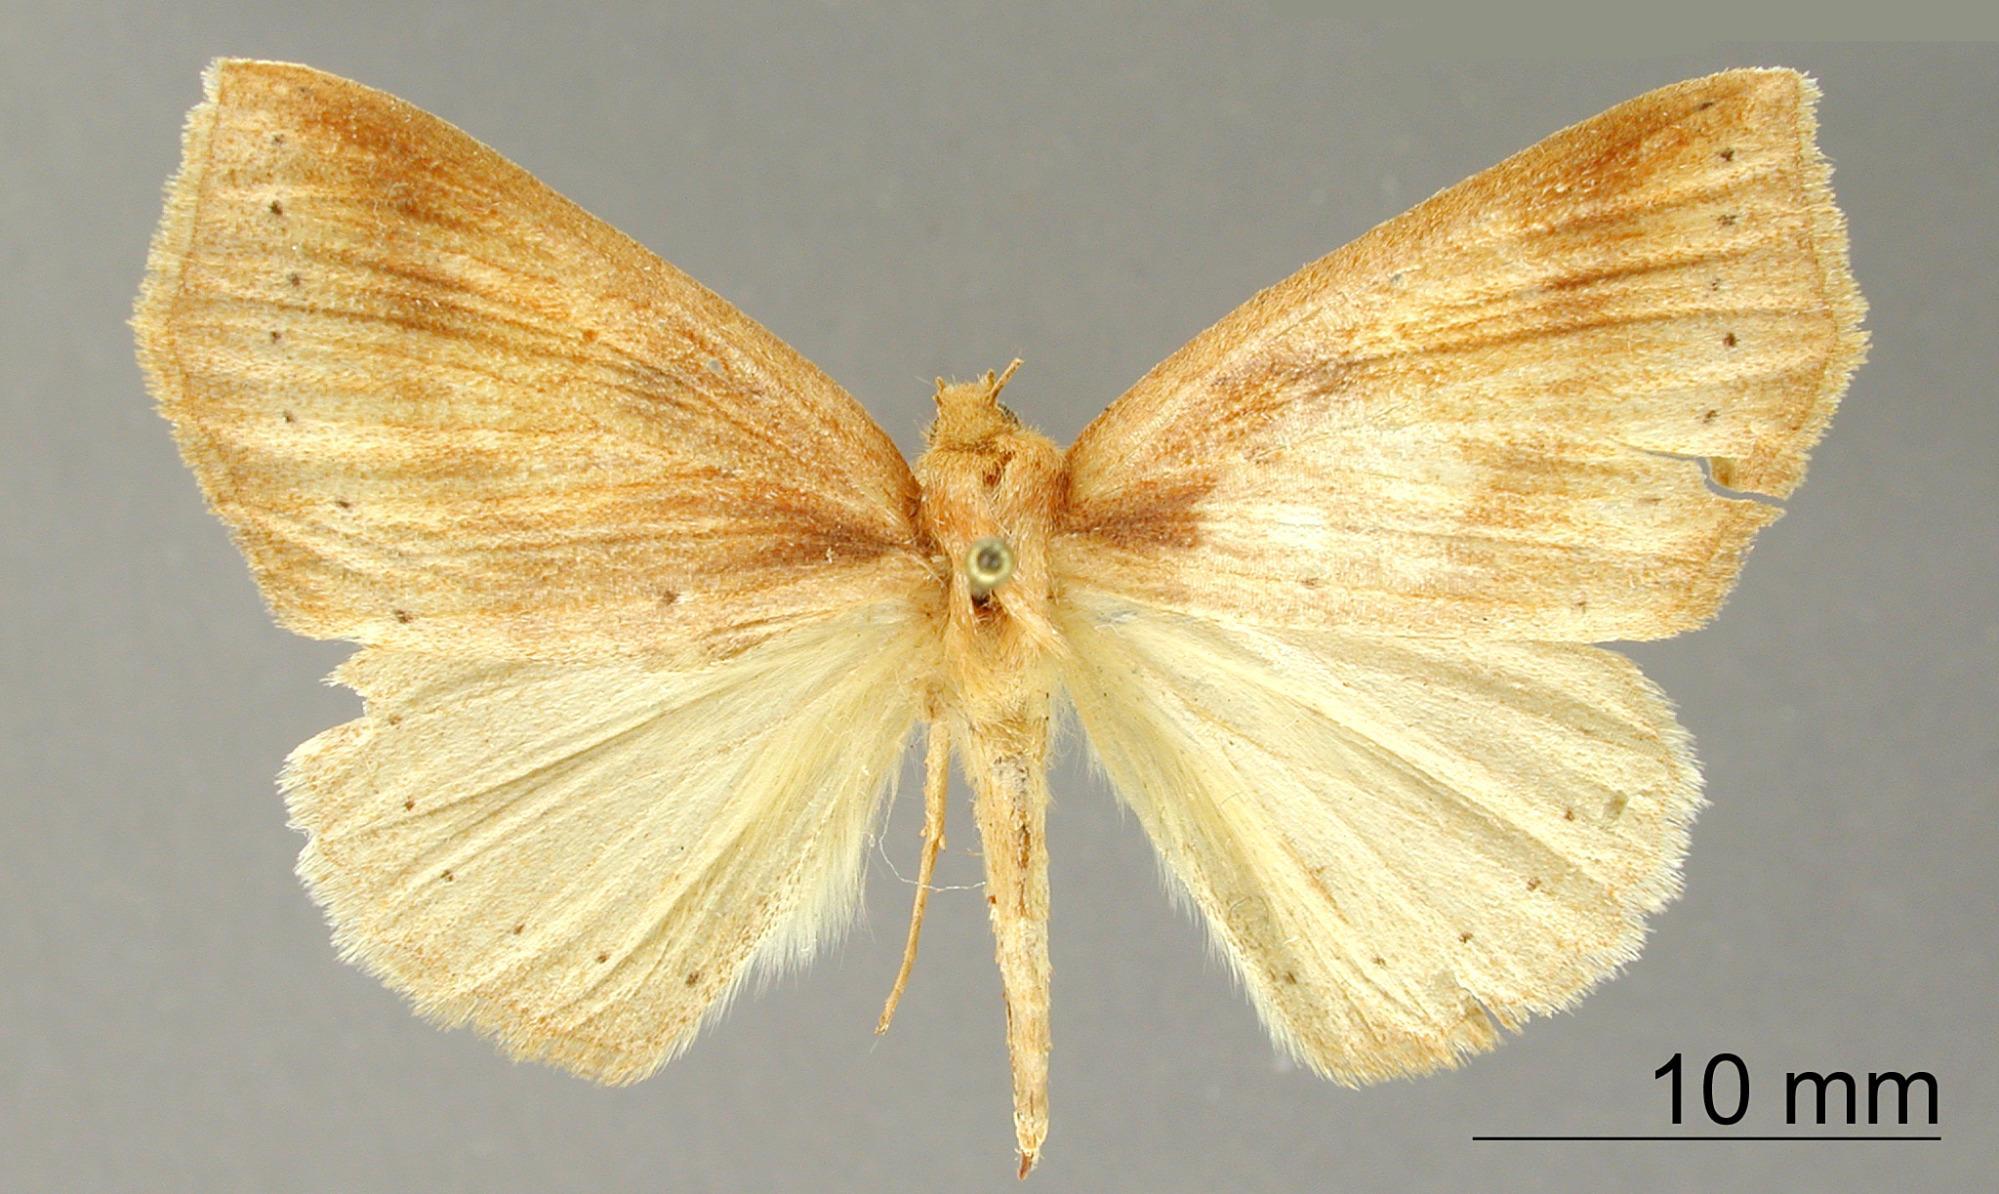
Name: Sabulodes esquina
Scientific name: Sabulodes esquina Dognin, 1900
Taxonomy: Animalia, Arthropoda, Insecta, Lepidoptera, Geometridae, Ennominae
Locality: Environs de Loja, Ecuador, Ecuador